Chonchon

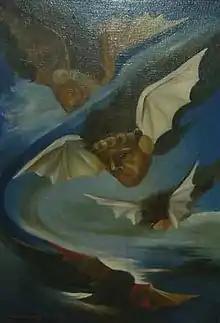
A painting depicting a chonchon.

The Chonchon ( from ), also known as the Tue-Tué, is a mythical creature found in Mapuche religion, as well as in the folk mythologies of Chile and southern Argentina.